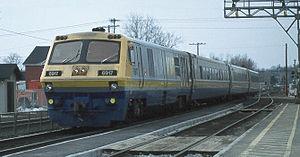
Le train LRC est une série de rames conçues par le consortium de Montreal Locomotive Works et Alcan pour le transport à grande vitesse de passagers en utilisant des voitures et locomotives légères sur des lignes de chemin de fer existantes et utilisant la technique pendulaire pour compenser la force centrifuge dans les courbes. Bombardier Transport ayant acheté MLW, c'est cette compagnie qui produisit les rames qui furent achetées par Via Rail et qui roulent dans le corridor Québec-Windsor, soit le plus peuplé au Canada. Amtrak a mis à l'essai cette série de trains mais a décidé de ne pas l'acheter.
Montreal Locomotive Works est une compagnie canadienne de fabrication de locomotives de chemin de fer ayant eu plusieurs noms et propriétaires entre 1883 et 1985. La MLW produisit des locomotives à vapeur puis diesel à partir de son usine de Montréal où se trouvait également son siège-social.
La ligne ferroviaire du corridor Québec - Windsor est une ligne de chemin de fer du Canada qui relie les villes de Québec et Windsor, avec des sections vers Ottawa, Sarnia et Niagara Falls.
La gare de Brockville à Brockville est desservie par deux trains de Via Rail Canada.
Bombardier Transport est la division ferroviaire de la multinationale canadienne Bombardier Inc. Elle a été créée au début des années 1970 lors de la diversification de cette dernière à partir de plusieurs acquisitions. Présente partout dans le monde, Bombardier Transport fabrique du matériel roulant ferroviaire ou des parties de ceux-ci et des systèmes de sécurité ferroviaire. Elle a notamment participé à la fabrication du matériel roulant du métro de Toronto, du métro de New York, du métro de Londres, et du métro de Montréal.